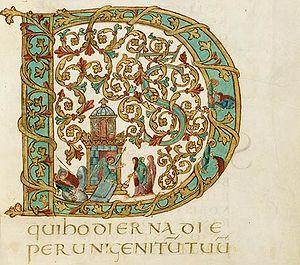
Naissance de l’art de la miniature : Bible de Charles le Chauve, Psautier d'Utrecht.
L'Empire carolingien est un royaume franc du haut Moyen Âge s'étendant sur l'Europe occidentale et centrale. Bâti par le premier souverain de la deuxième dynastie des rois de France, Pépin le Bref, c'est cependant son fils, Charlemagne, couronné empereur par le pape Léon III en 800, qui donne son nom à la dynastie des Carolingiens. La division de l'Empire franc entre les petits-fils de Charlemagne, à la suite de la mort de son fils, le roi Louis Iᵉʳ, dit le Débonnaire, ou Louis le Pieux, donne naissance à l'ouest à la Francie occidentale, à l'est à la Francie orientale, et à la Francie médiane au centre et au sud, dont le contrôle sera l'objet d'un siècle de luttes entre les Francies occidentale et orientale, et qui finira démembrée, sa moitié nord, la Lotharingie, se rattachant à la Francie orientale, qui deviendra au prochain changement dynastique le Saint-Empire romain germanique, et sa moitié sud ressuscitant le royaume d'Italie.
Le sacramentaire est un livre liturgique catholique contenant les prières et textes, réservé strictement aux célébrants, de l'Eucharistie et des autres sacrements ou cérémonies où la présence d'un ministre ordonné prêtre ou évêque est requise.